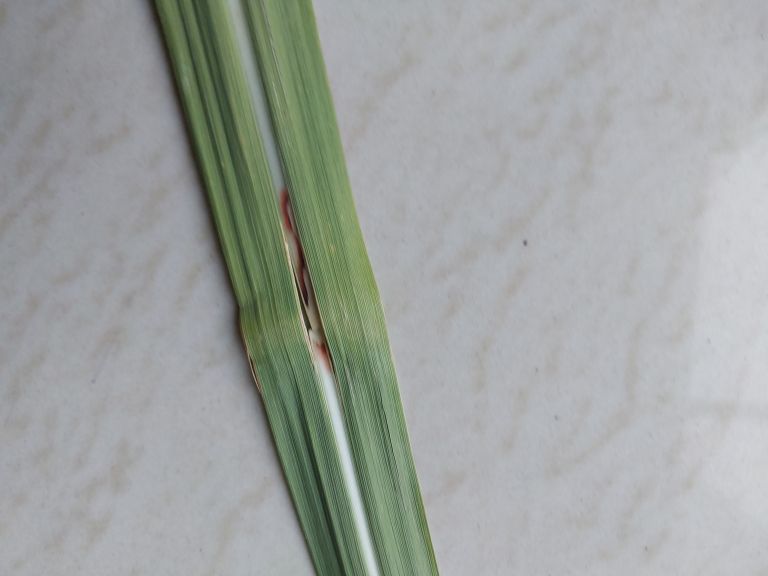
Label: Brown Spot